Kinross Wolaroi School

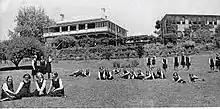
P.L.C. Orange c.1950

For the next 33 years Miller would shape the direction of the College and set very high standards for the student body as well as staff.